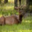
Label: deer